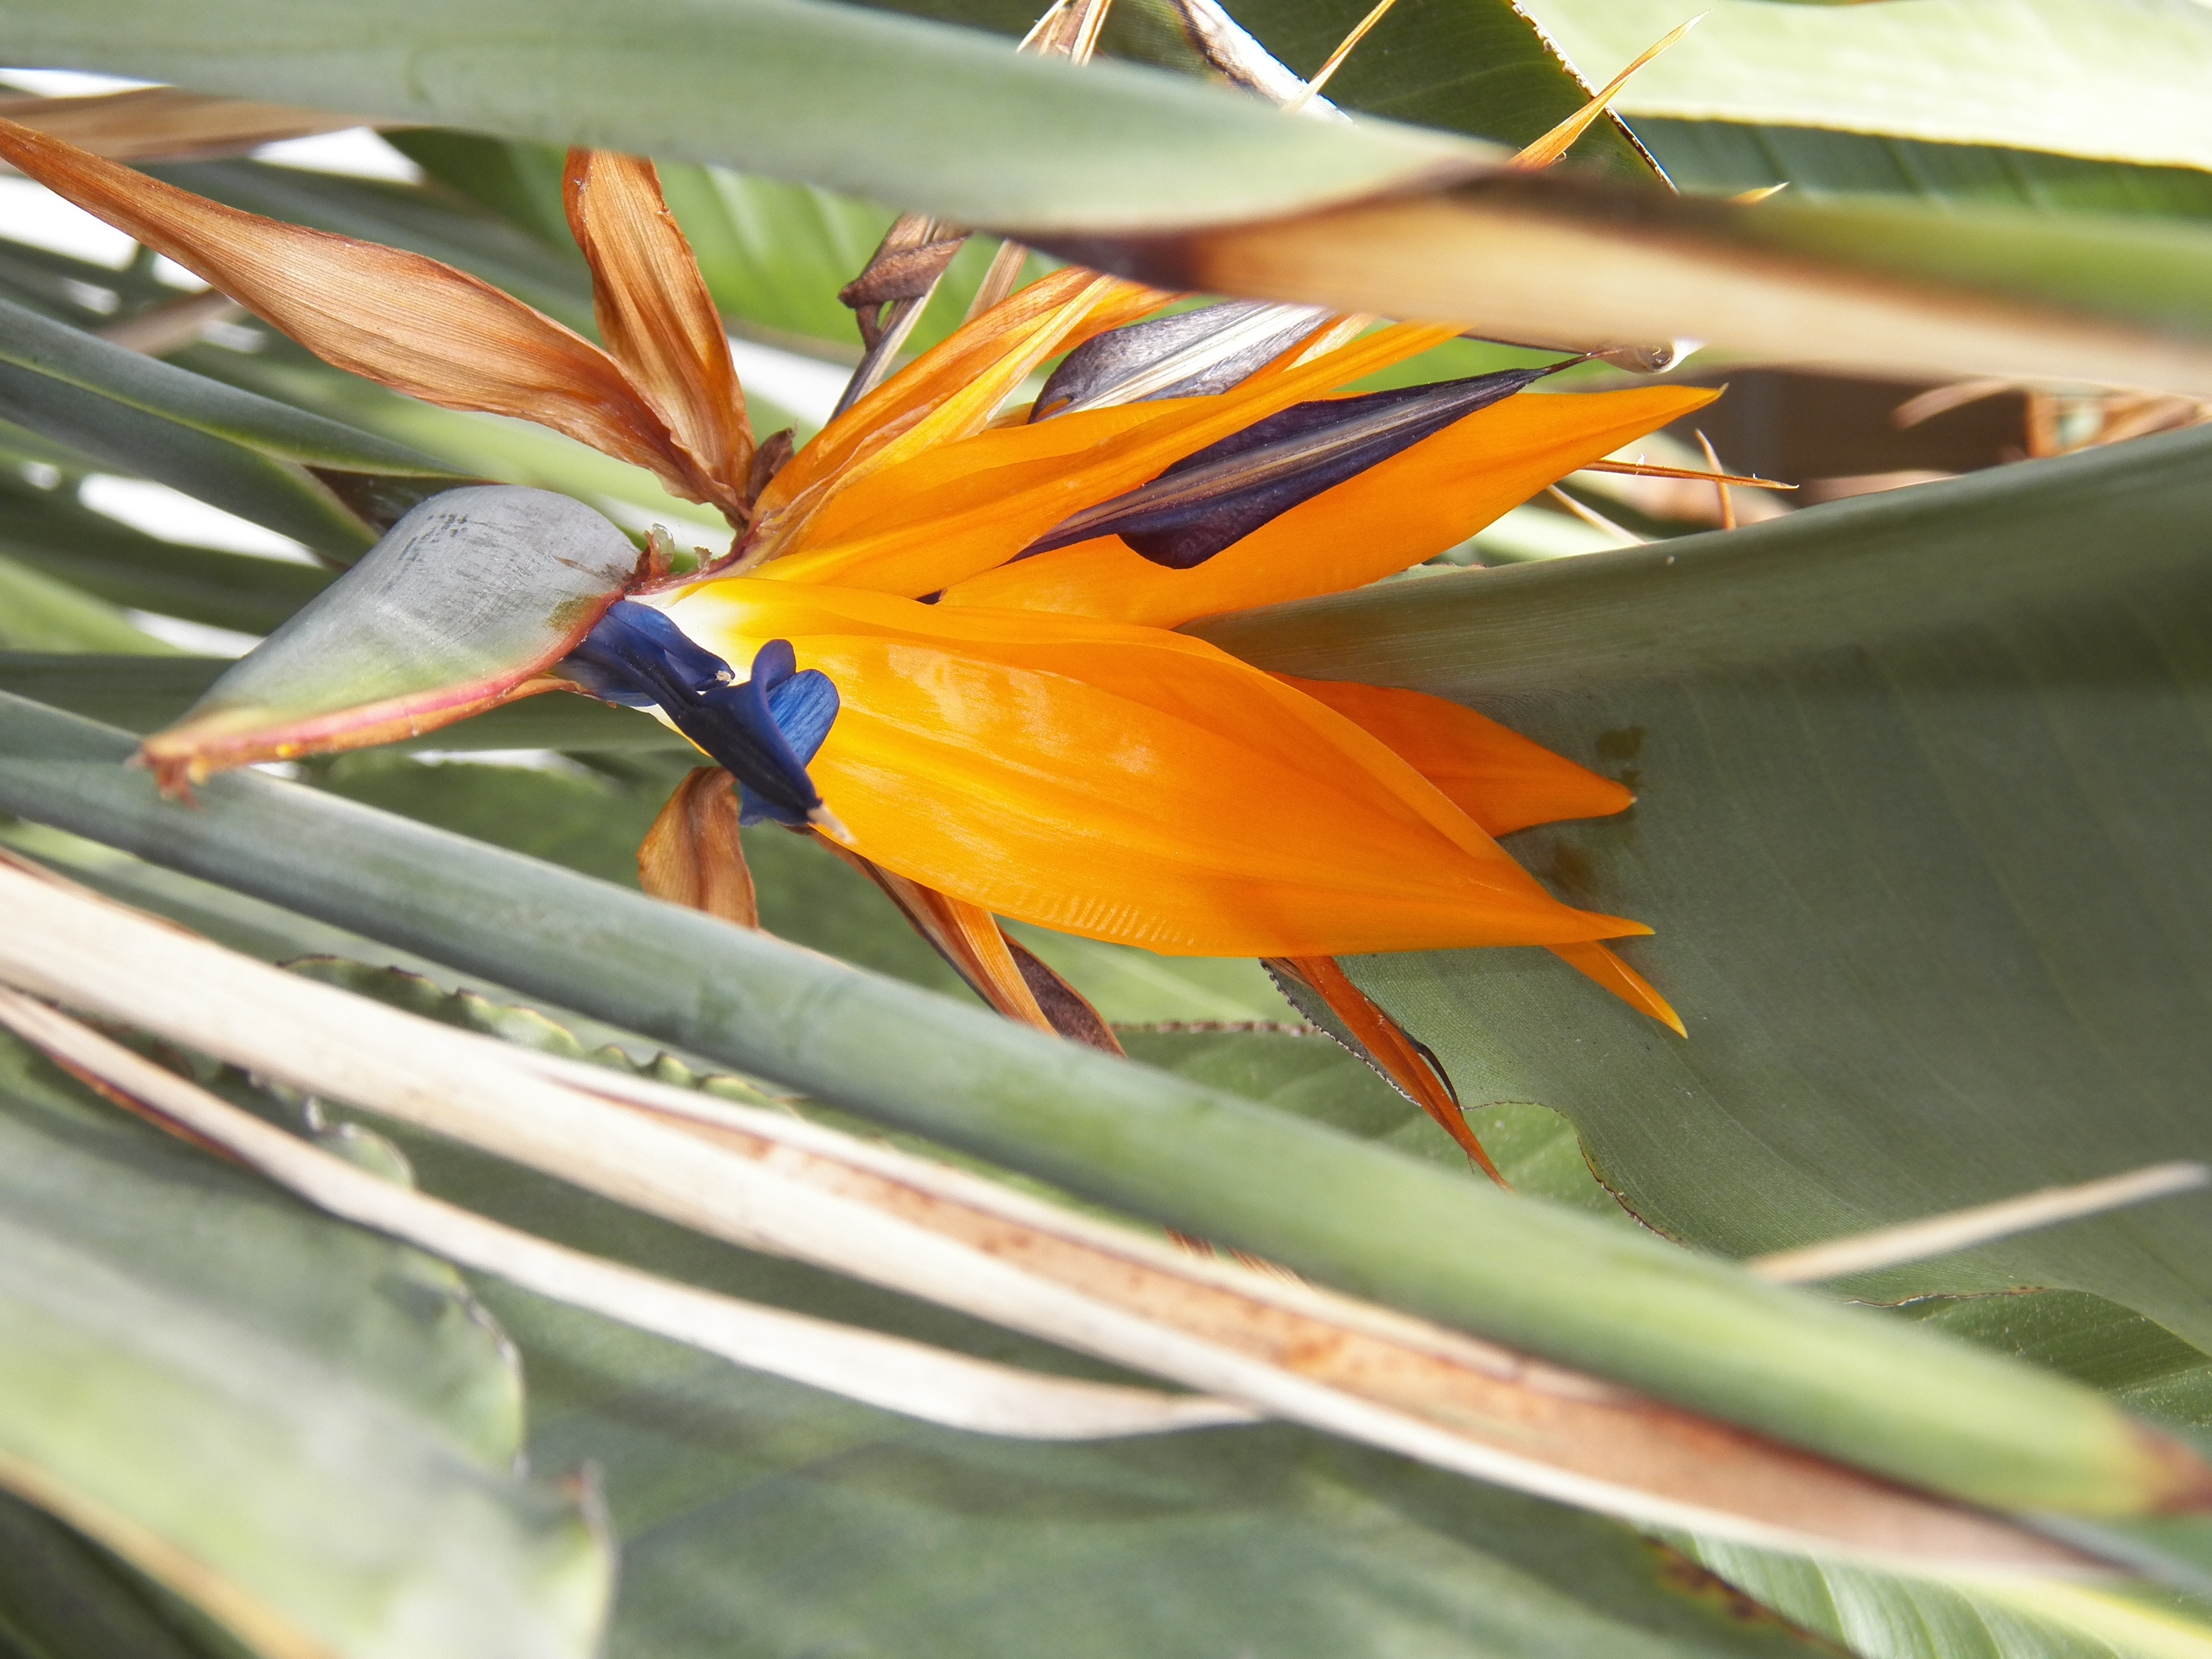
branch, bird, plant, leaf, flower, bloom, foliage, orange, produce, tropical, color, botany, yellow, garden, flora, fauna, flowers, close up, tropic, exotic, macro photography, flowering plant, bird of paradise, land plant